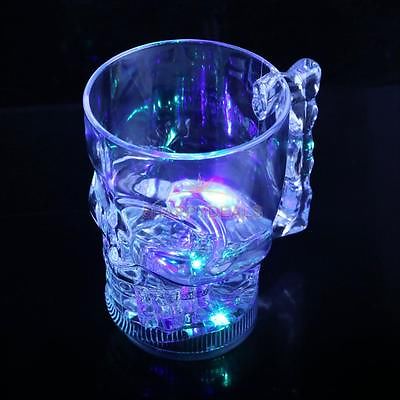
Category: mug